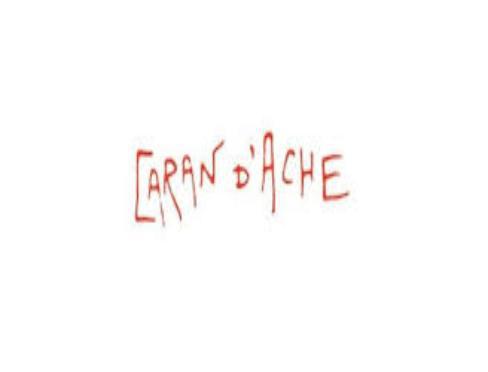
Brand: caran d'ache
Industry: Necessities